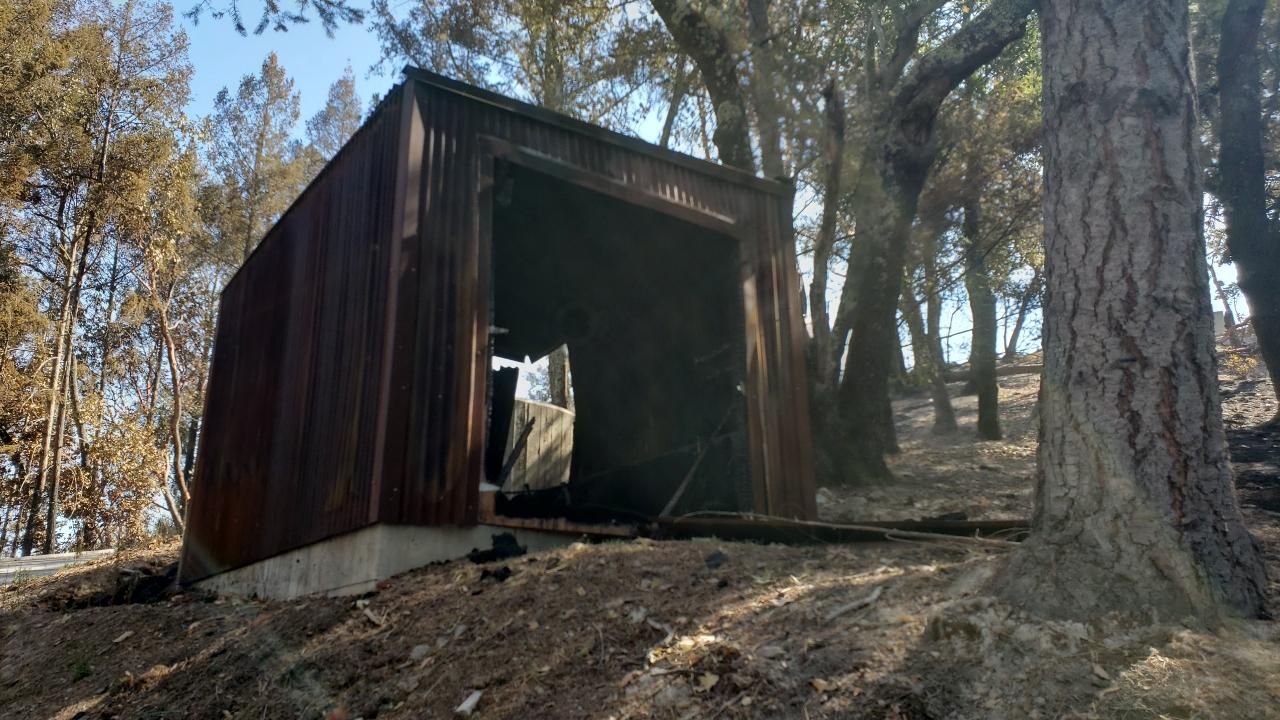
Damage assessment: destroyed